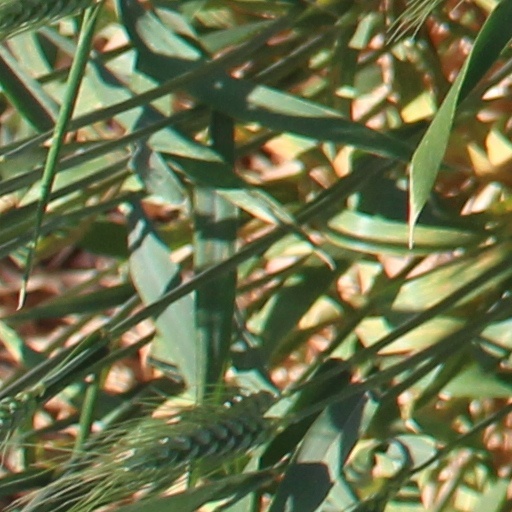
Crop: wheat